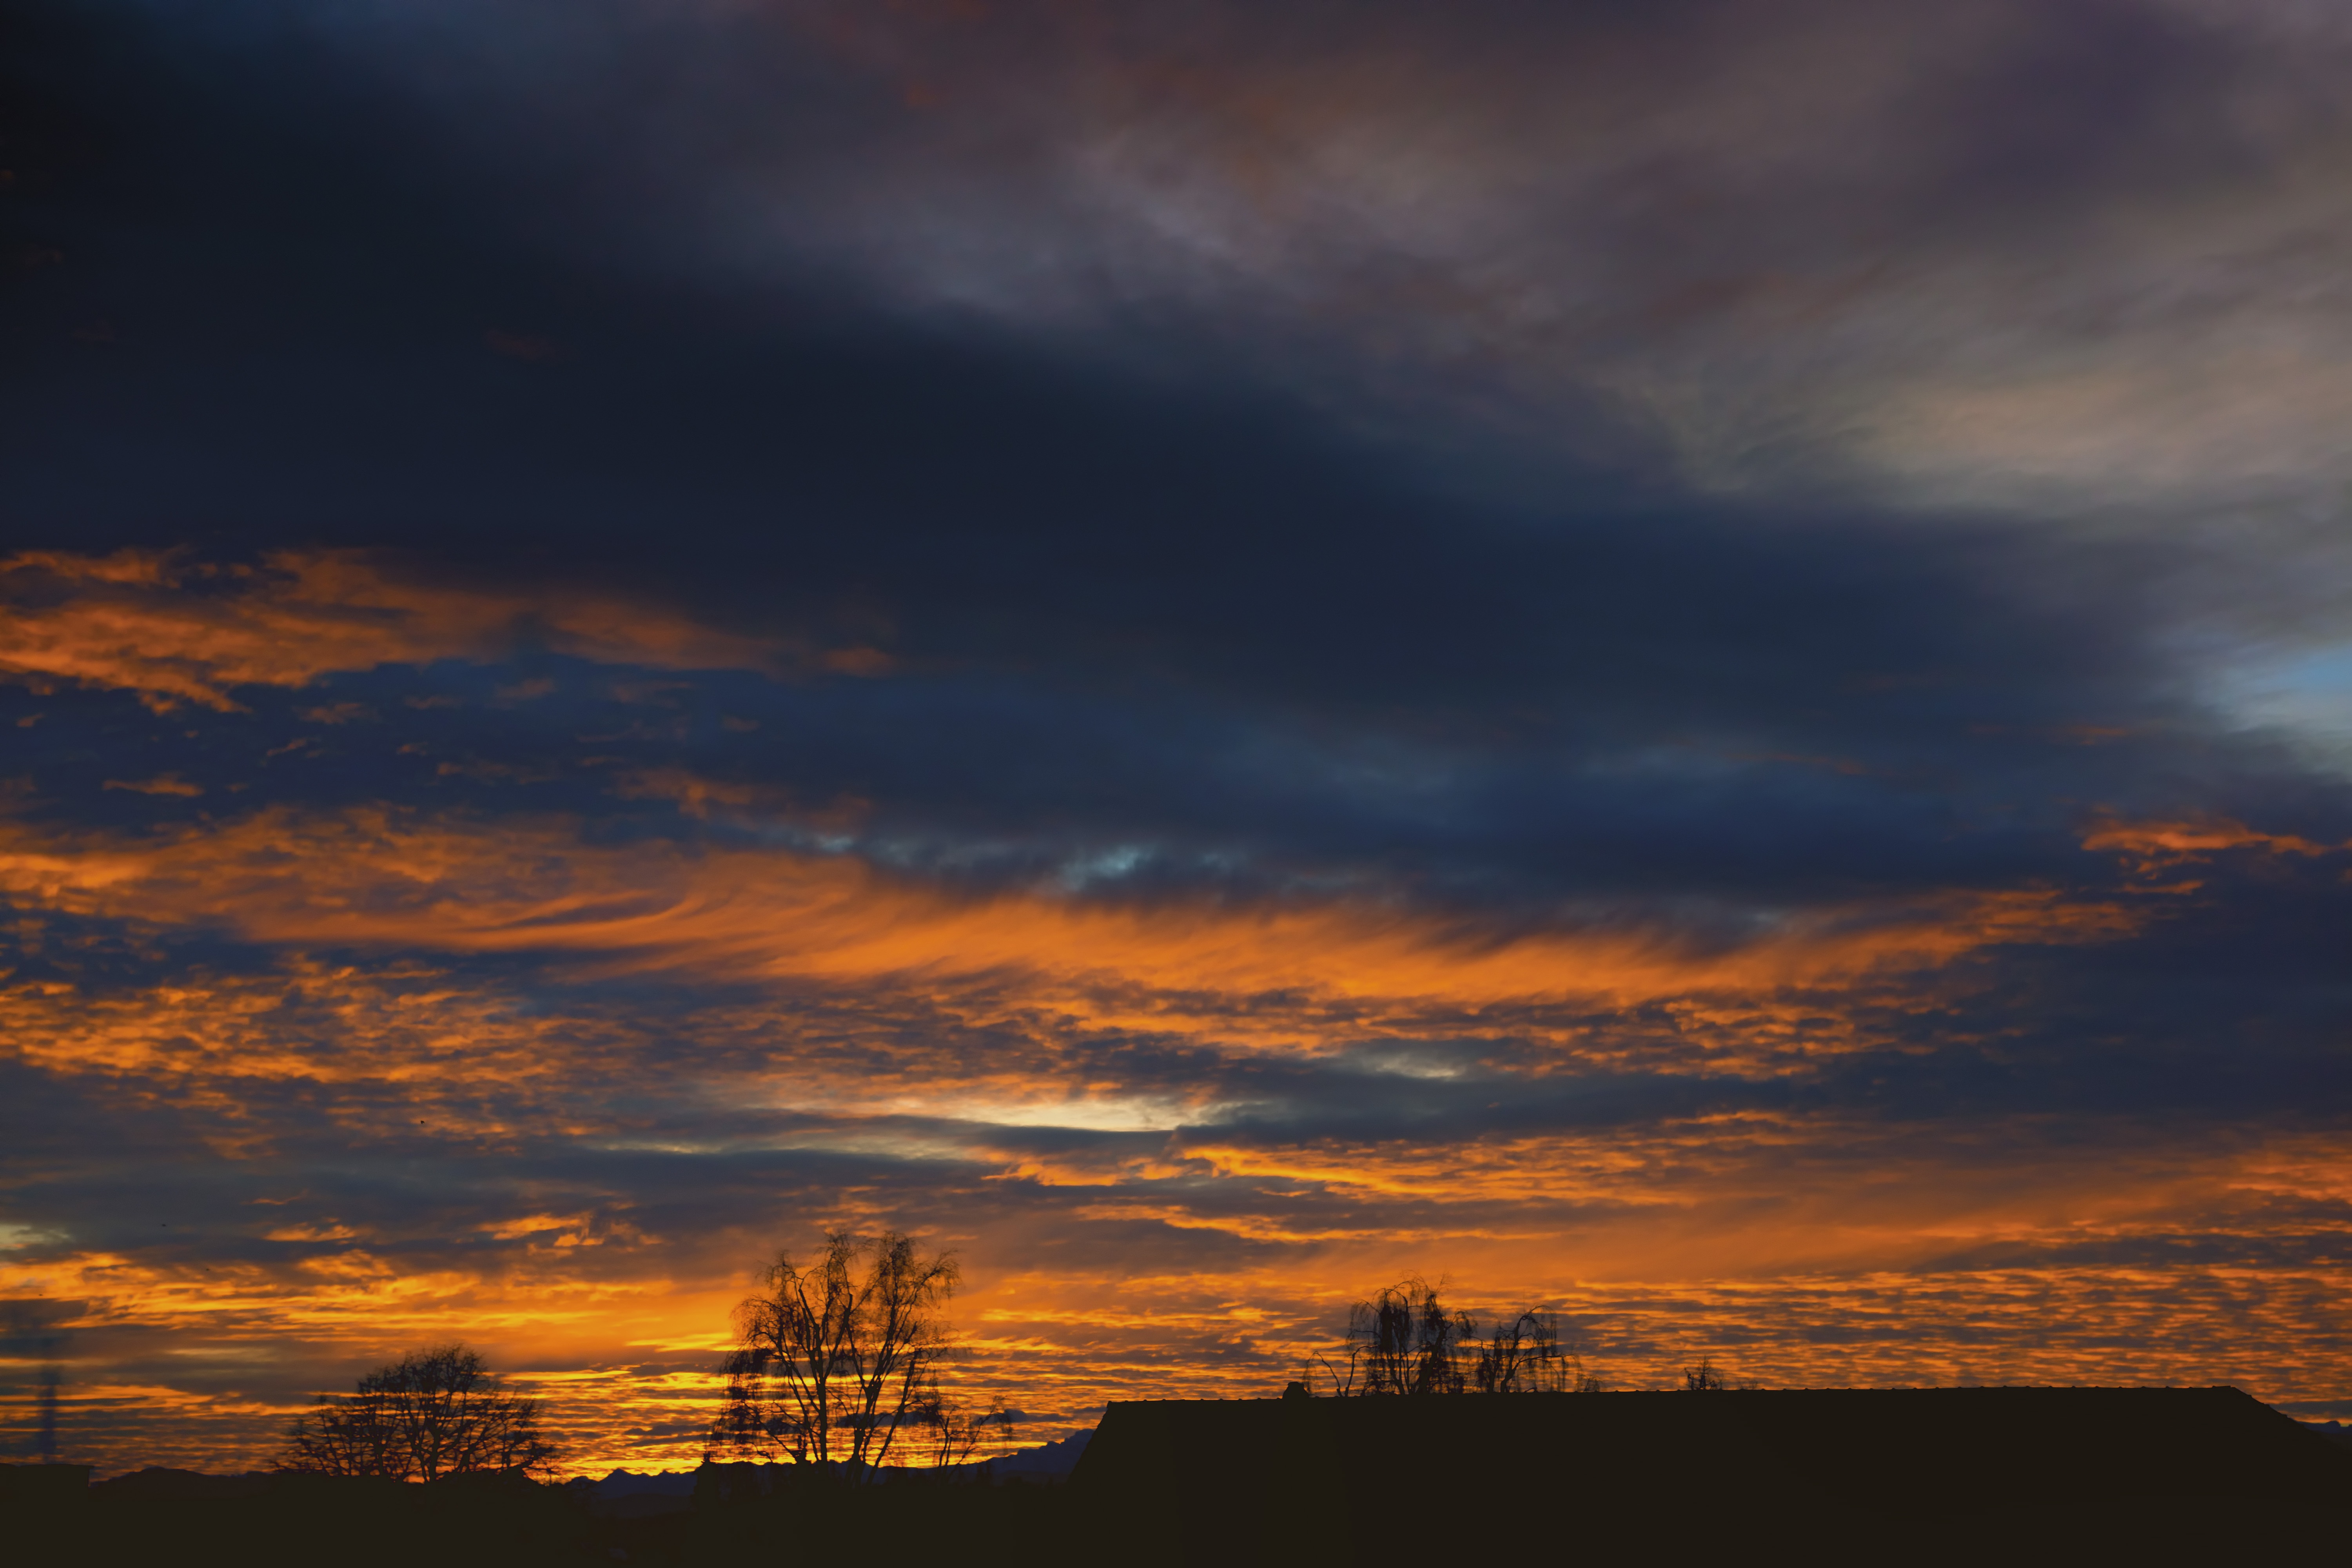
horizon, cloud, sky, sunrise, sunset, sunlight, morning, dawn, atmosphere, dusk, evening, reflection, morgenstimmung, afterglow, meteorological phenomenon, red sky at morning, alpine ridge